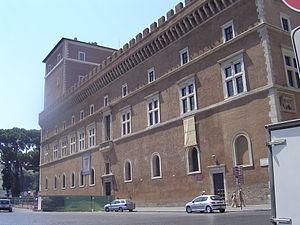
Le pôle muséal du Latium, en italien : Polo Museale del Lazio, est un organisme dépendant du ministère des Biens et Activités culturels et du Tourisme Italien, créé en 2014 et opérationnel le 9 mars 2015, chargé de la gestion de 43 musées, édifices religieux et monuments de la région du Latium. Il est situé au palais de Venise à Rome.